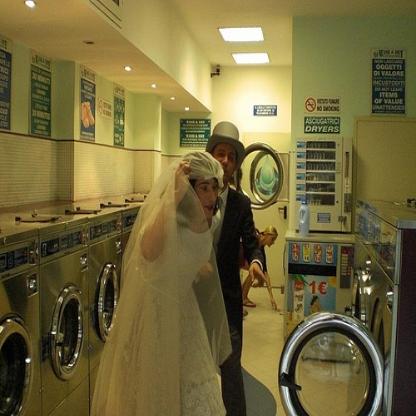
Scene: Indoor